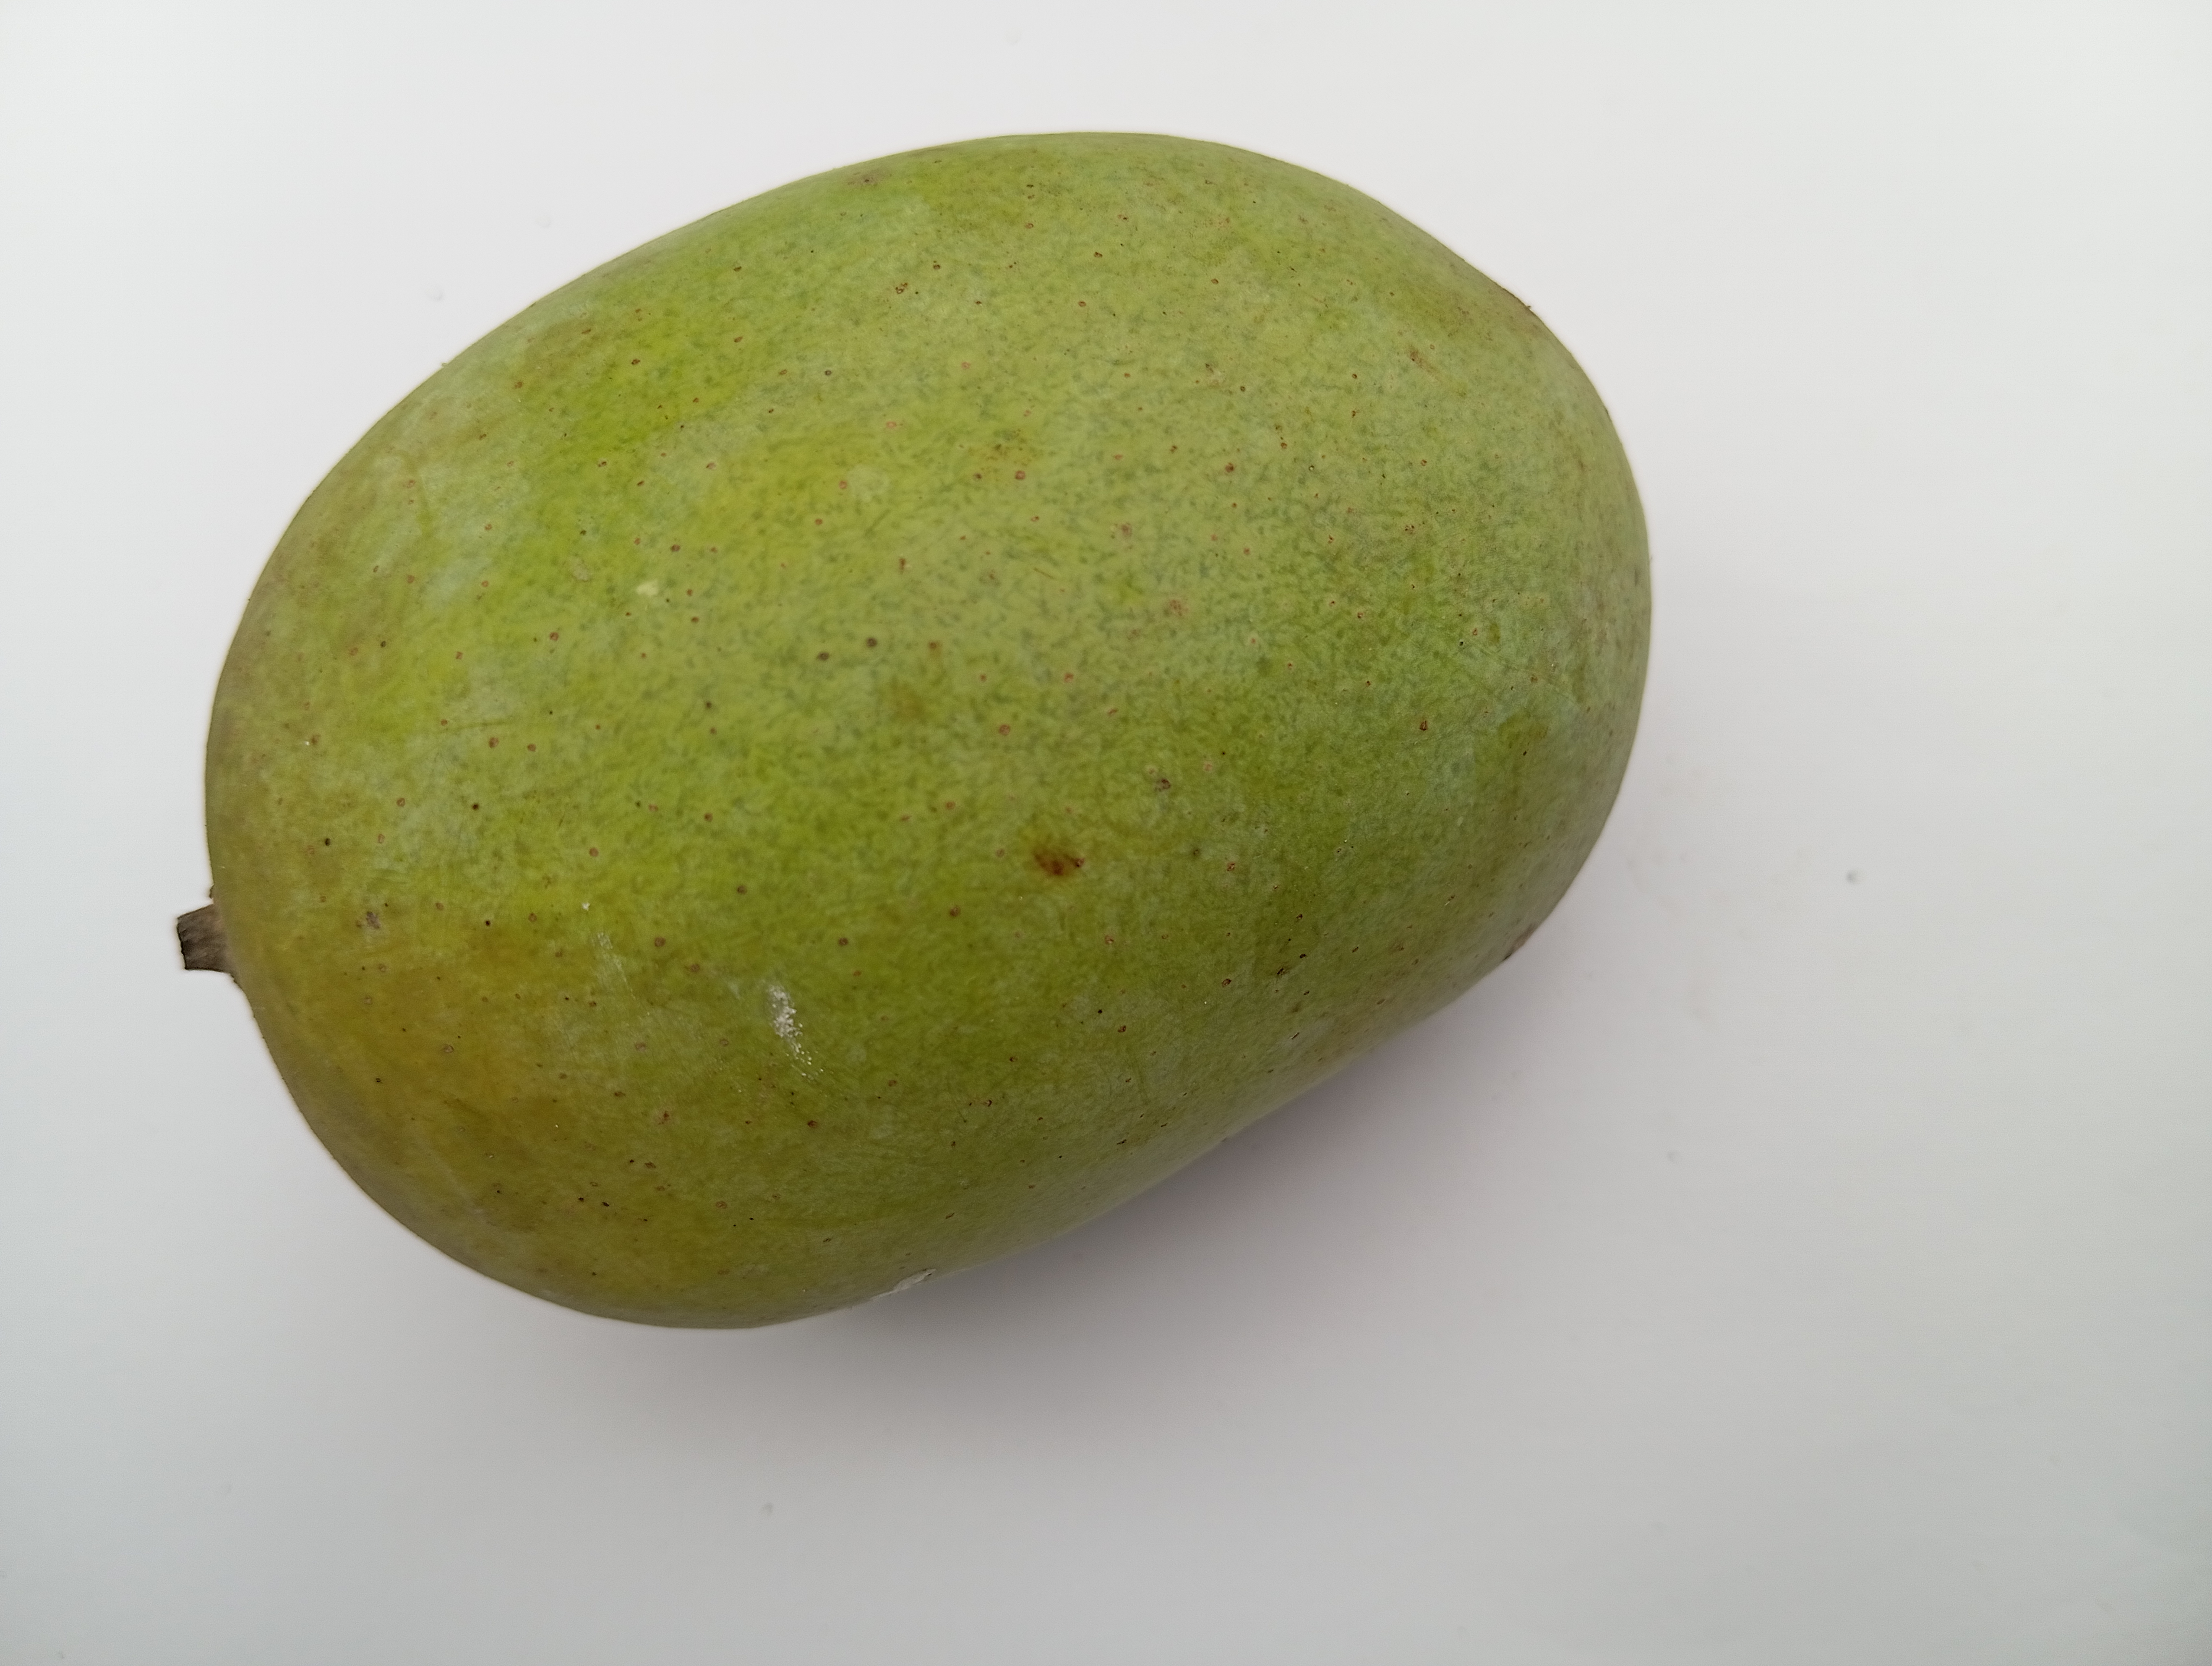
Mango variety: Langra